The Sleepwalker (2014 film)

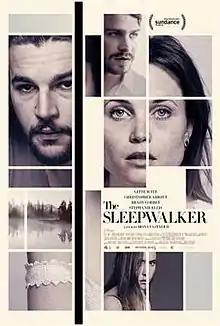
Sundance film poster

The Sleepwalker is a 2014 drama film directed by Mona Fastvold, and co-written by Fastvold and Brady Corbet. The film stars Gitte Witt, Christopher Abbott, Stephanie Ellis and Corbet. The film premiered in-competition in the "US Dramatic Category" at 2014 Sundance Film Festival on January 20, 2014.